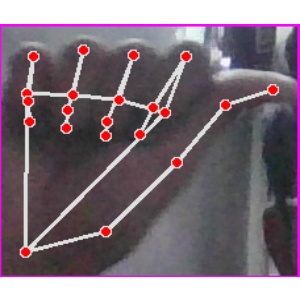
अक्षर: छ